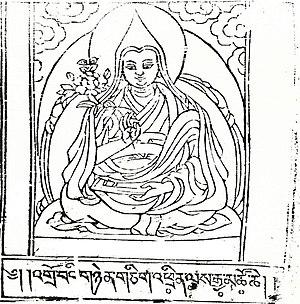
Trinley Gyatso est le douzième dalaï-lama.